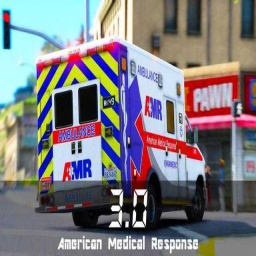
Label: ambulance